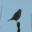
Label: bird